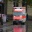
Label: ambulance